A mythology for England

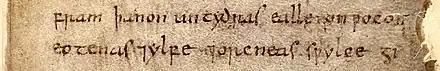
The Old English poem "Beowulf"s "eotenas [ond] ylfe [ond] orcneas", "ogres [and] elves [and] devil-corpses", inspired Tolkien to create ents, elves, orcs, and other races for his mythology for England.

Given that hardly anything was left of English mythology, Tolkien looked to Norse and other mythologies for clues as to what might have been there. He found hints in "Beowulf", which he greatly admired, and other Old English sources, which gave him his ettens (as in the Ettenmoors) and ents, his elves, and his orcs; his "warg" is a cross between Old Norse "vargr" and Old English "wearh". He took his "woses" or "wood-woses" (the Drúedain) from the seeming plural "wodwos" in the Middle English "Sir Gawain and the Green Knight", line 721; that comes in turn from Old English "wudu-wasa", a singular noun. Shippey comments that: